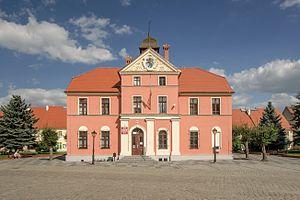
Lewin Brzeski est une ville de Pologne, située dans le sud du pays, dans la voïvodie d'Opole. Elle est le siège de la gmina de Lewin Brzeski, dans le powiat de Brzeg.